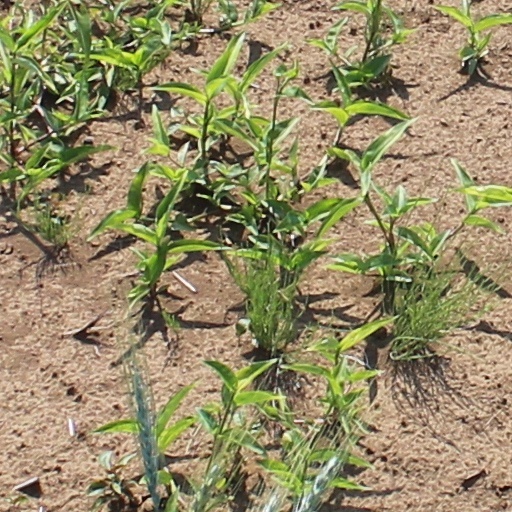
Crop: wheat